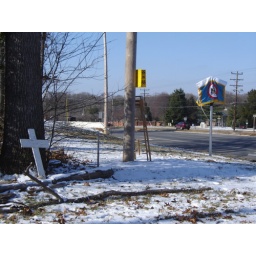
and the white cross are near the original cemetery.